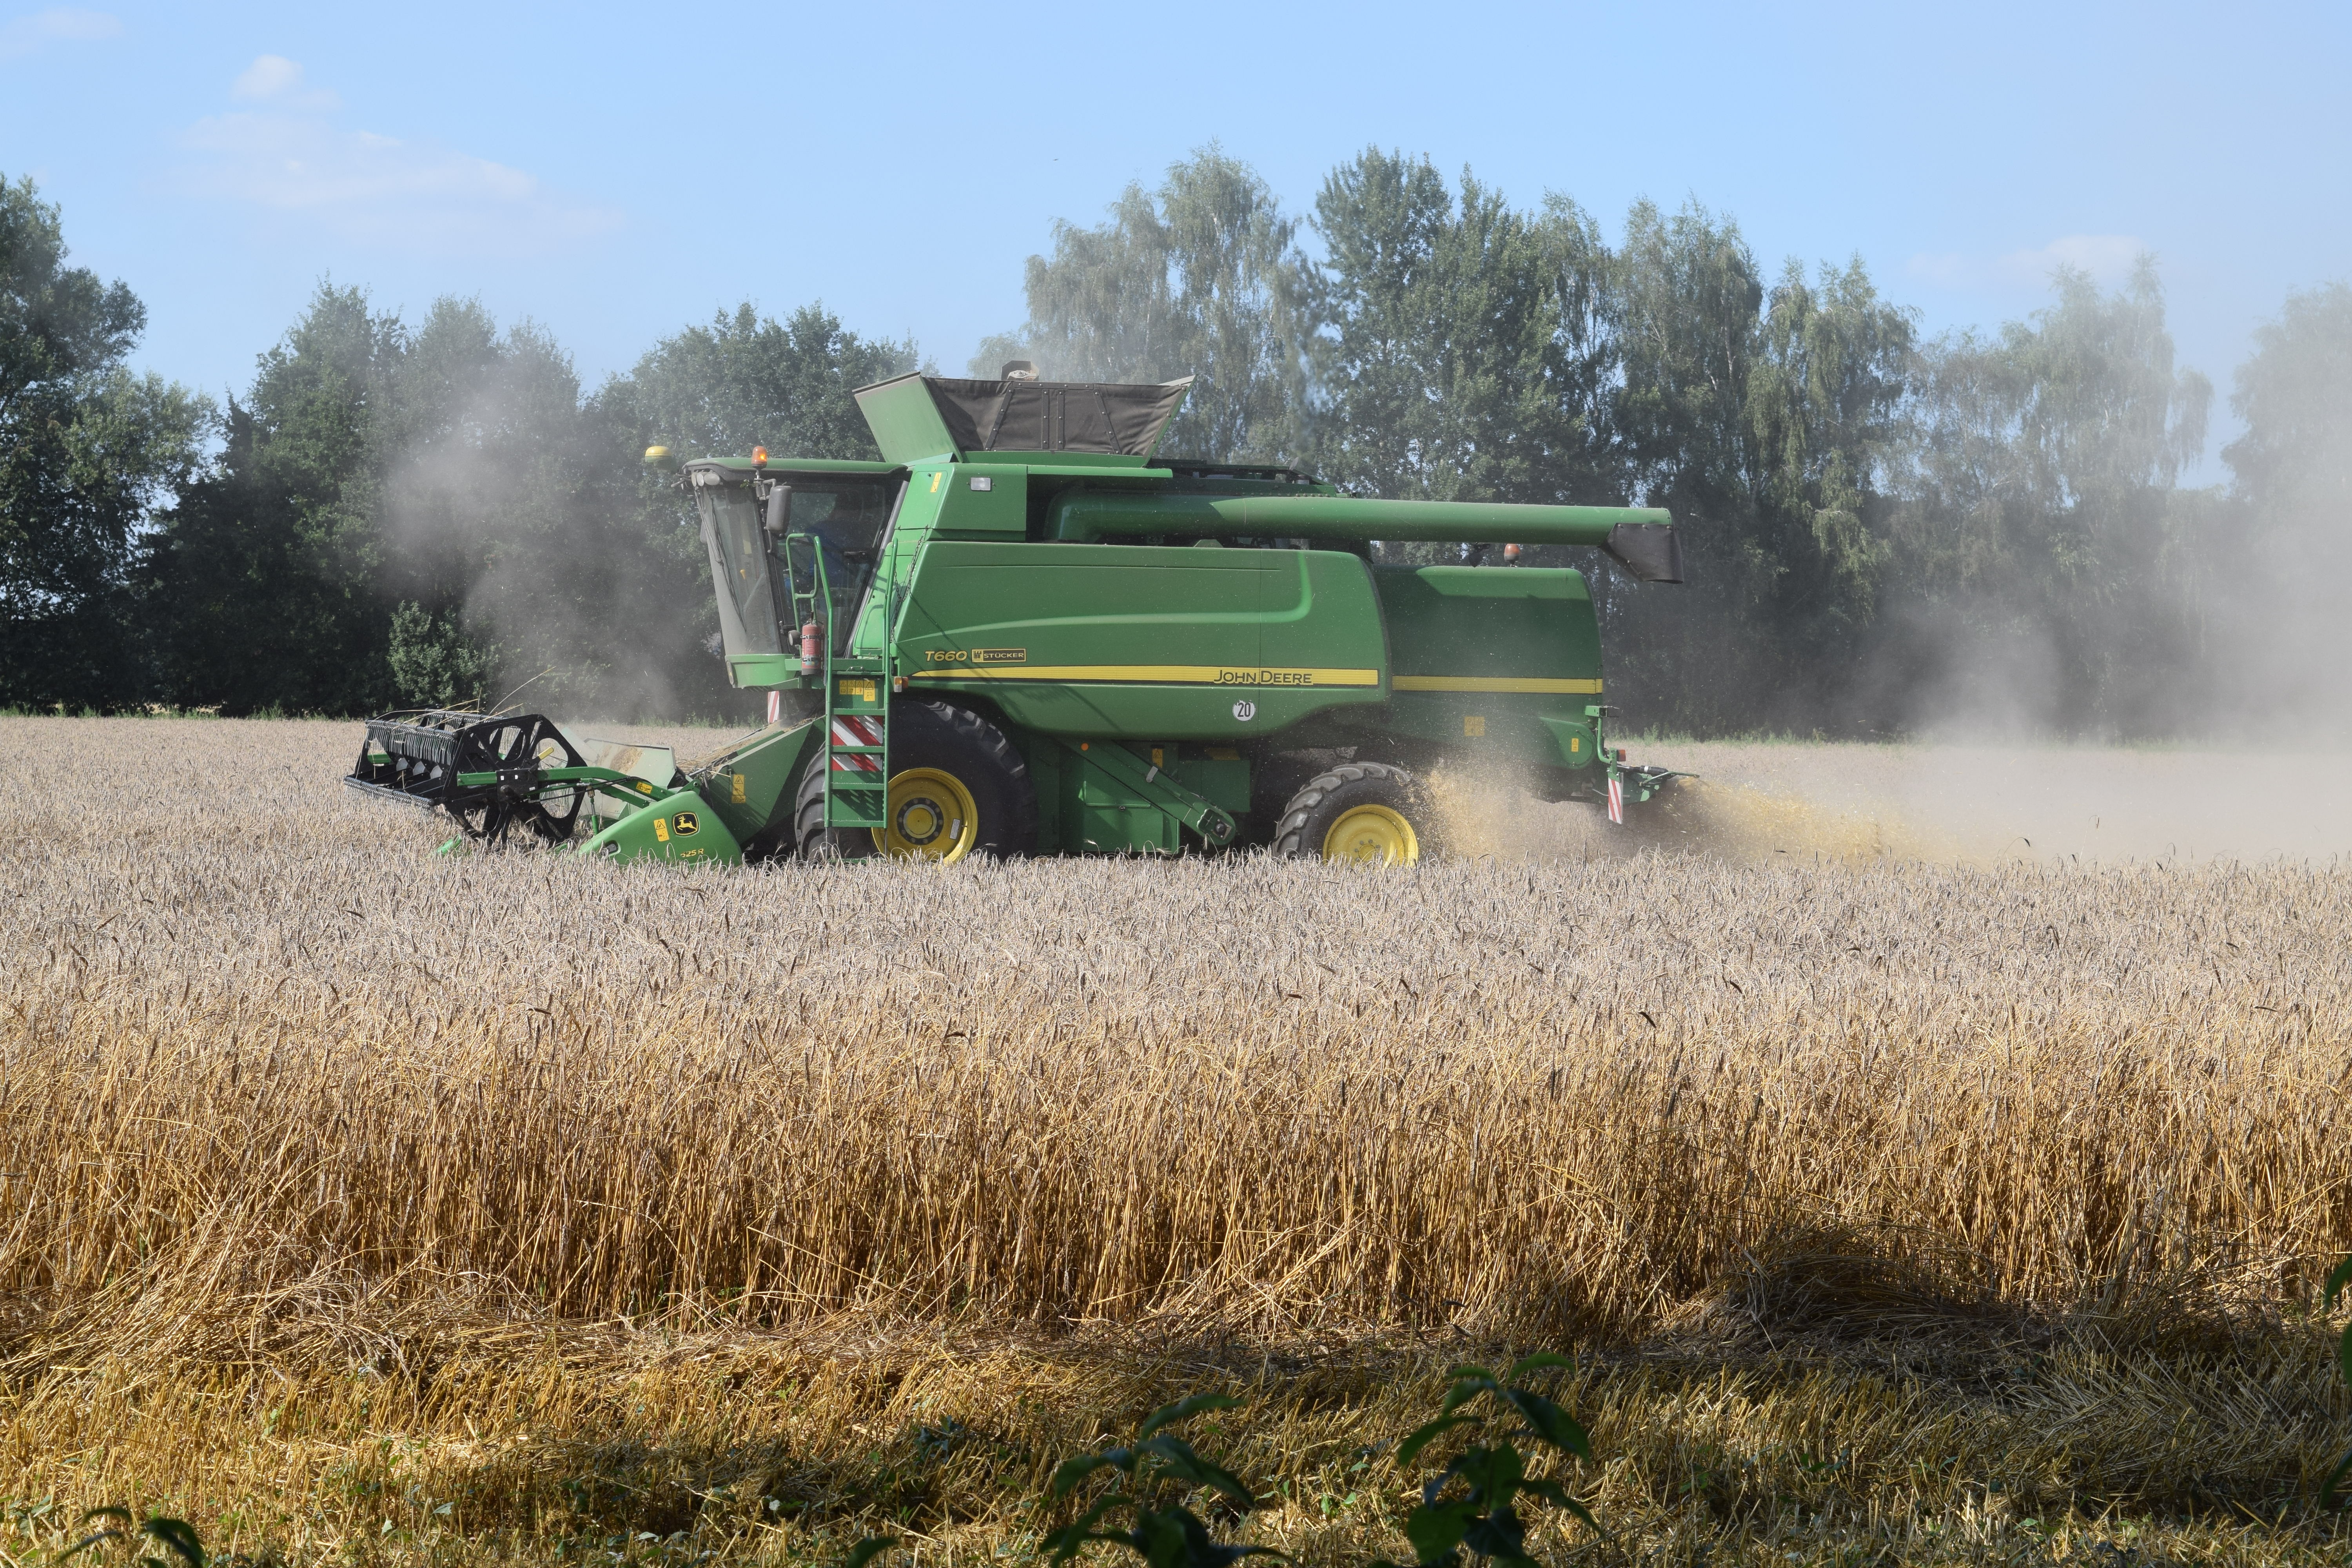
plant, field, farm, wheat, grain, prairie, harvest, crop, soil, agriculture, rye, cornfield, event, harvesting, harvester, rural area, grain harvest, grass family